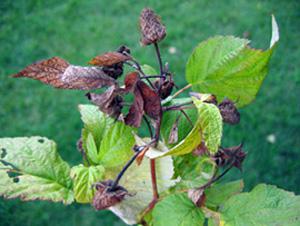
Plant: Raspberry
Disease: raspberry fire blight